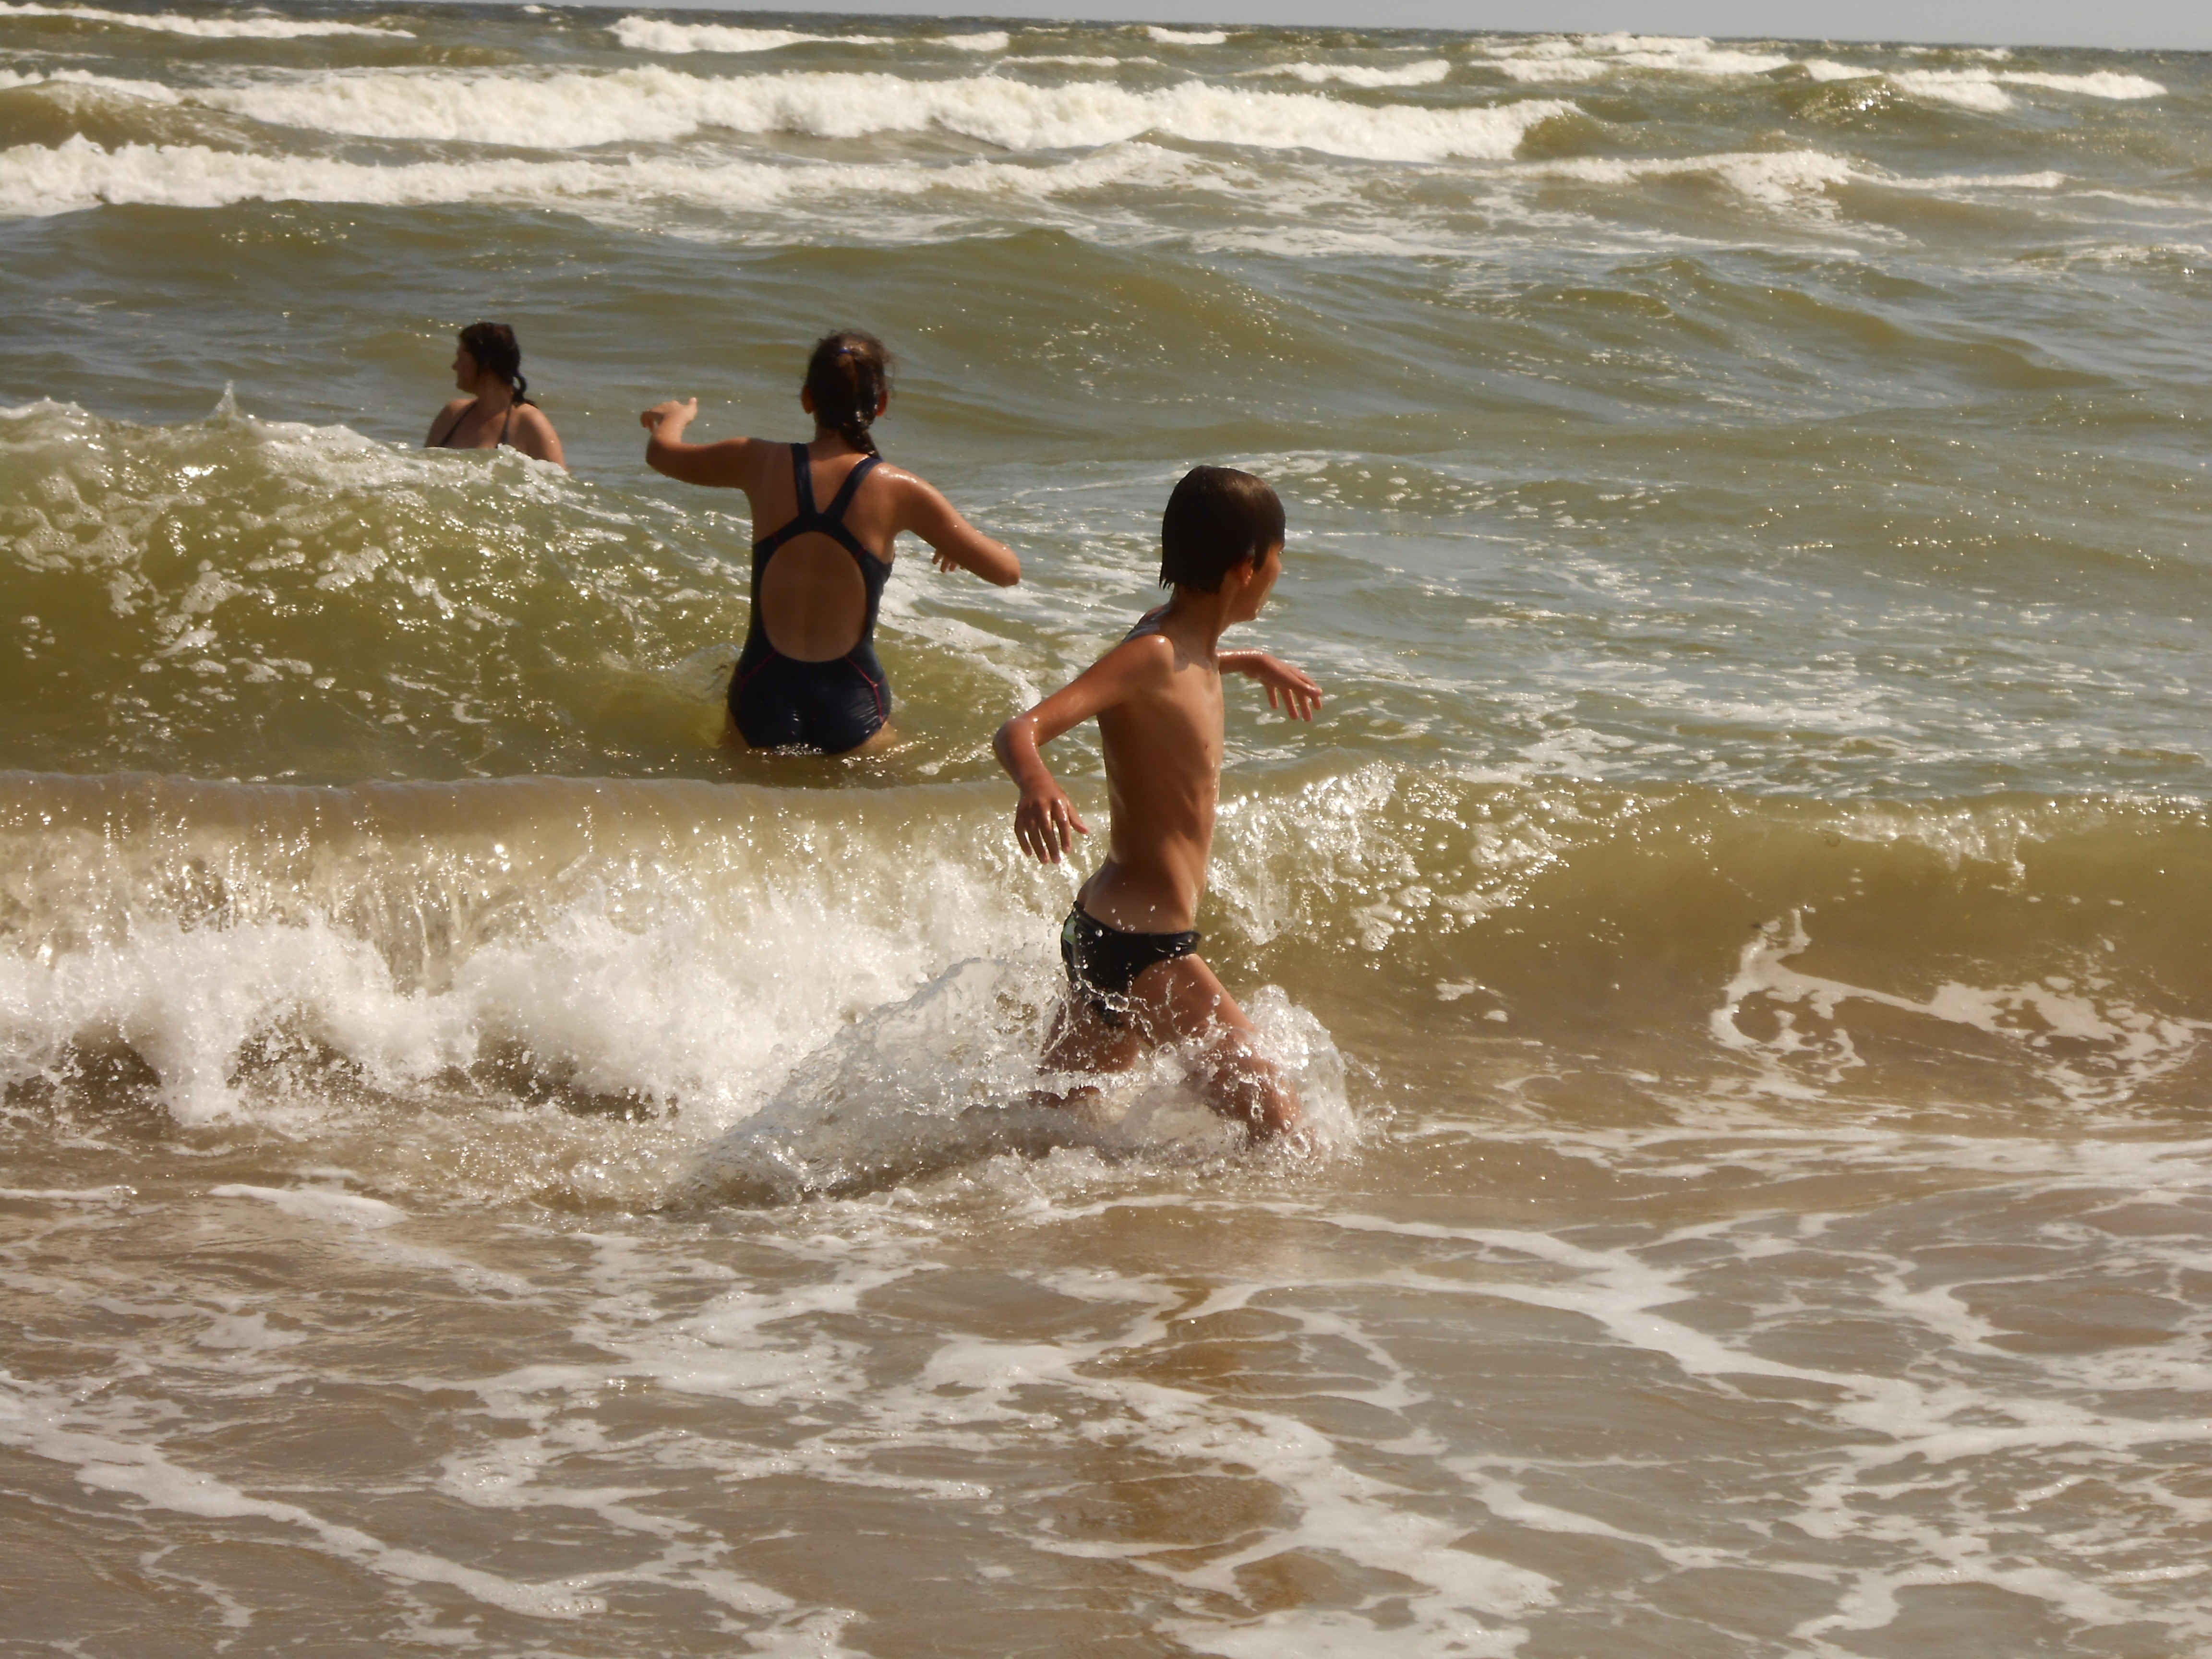
beach, sea, coast, water, sand, ocean, shore, wave, boy, vacation, body of water, kids, ukraine, skimboarding, wind wave, boardsport, surfing equipment and supplies